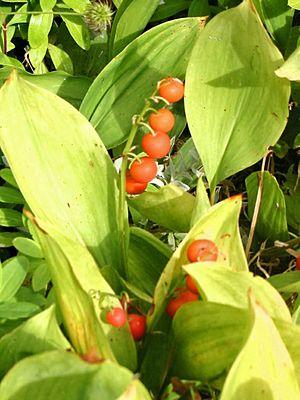
Baies de muguet Photo JH Mora, août 2005
Le Muguet de mai ou Muguet commun, est une espèce de plantes herbacées vivaces des régions tempérées dont les fleurs printanières, petites et blanches, forment des grappes de clochettes très odorantes. C'est une plante très toxique, voire mortelle. En zone européenne tempérée, en forêt, là où sa présence est naturelle, le muguet serait un bon bioindicateur d'ancienneté et de la naturalité de la forêt.